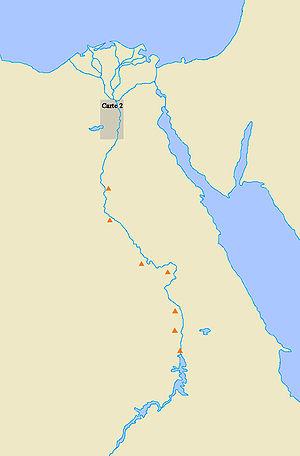
Il existe en Égypte une multitude de pyramides concentrées, pour la plupart, dans la région memphite et érigées durant une longue période s'étalant de l'Ancien Empire jusqu'au Nouvel Empire. Cet article a pour but de proposer des recherches chronologiques et géographiques ainsi qu'une recherche basée sur les listes de références dressées par Karl Richard Lepsius et John Shae Perring au XIXᵉ siècle.